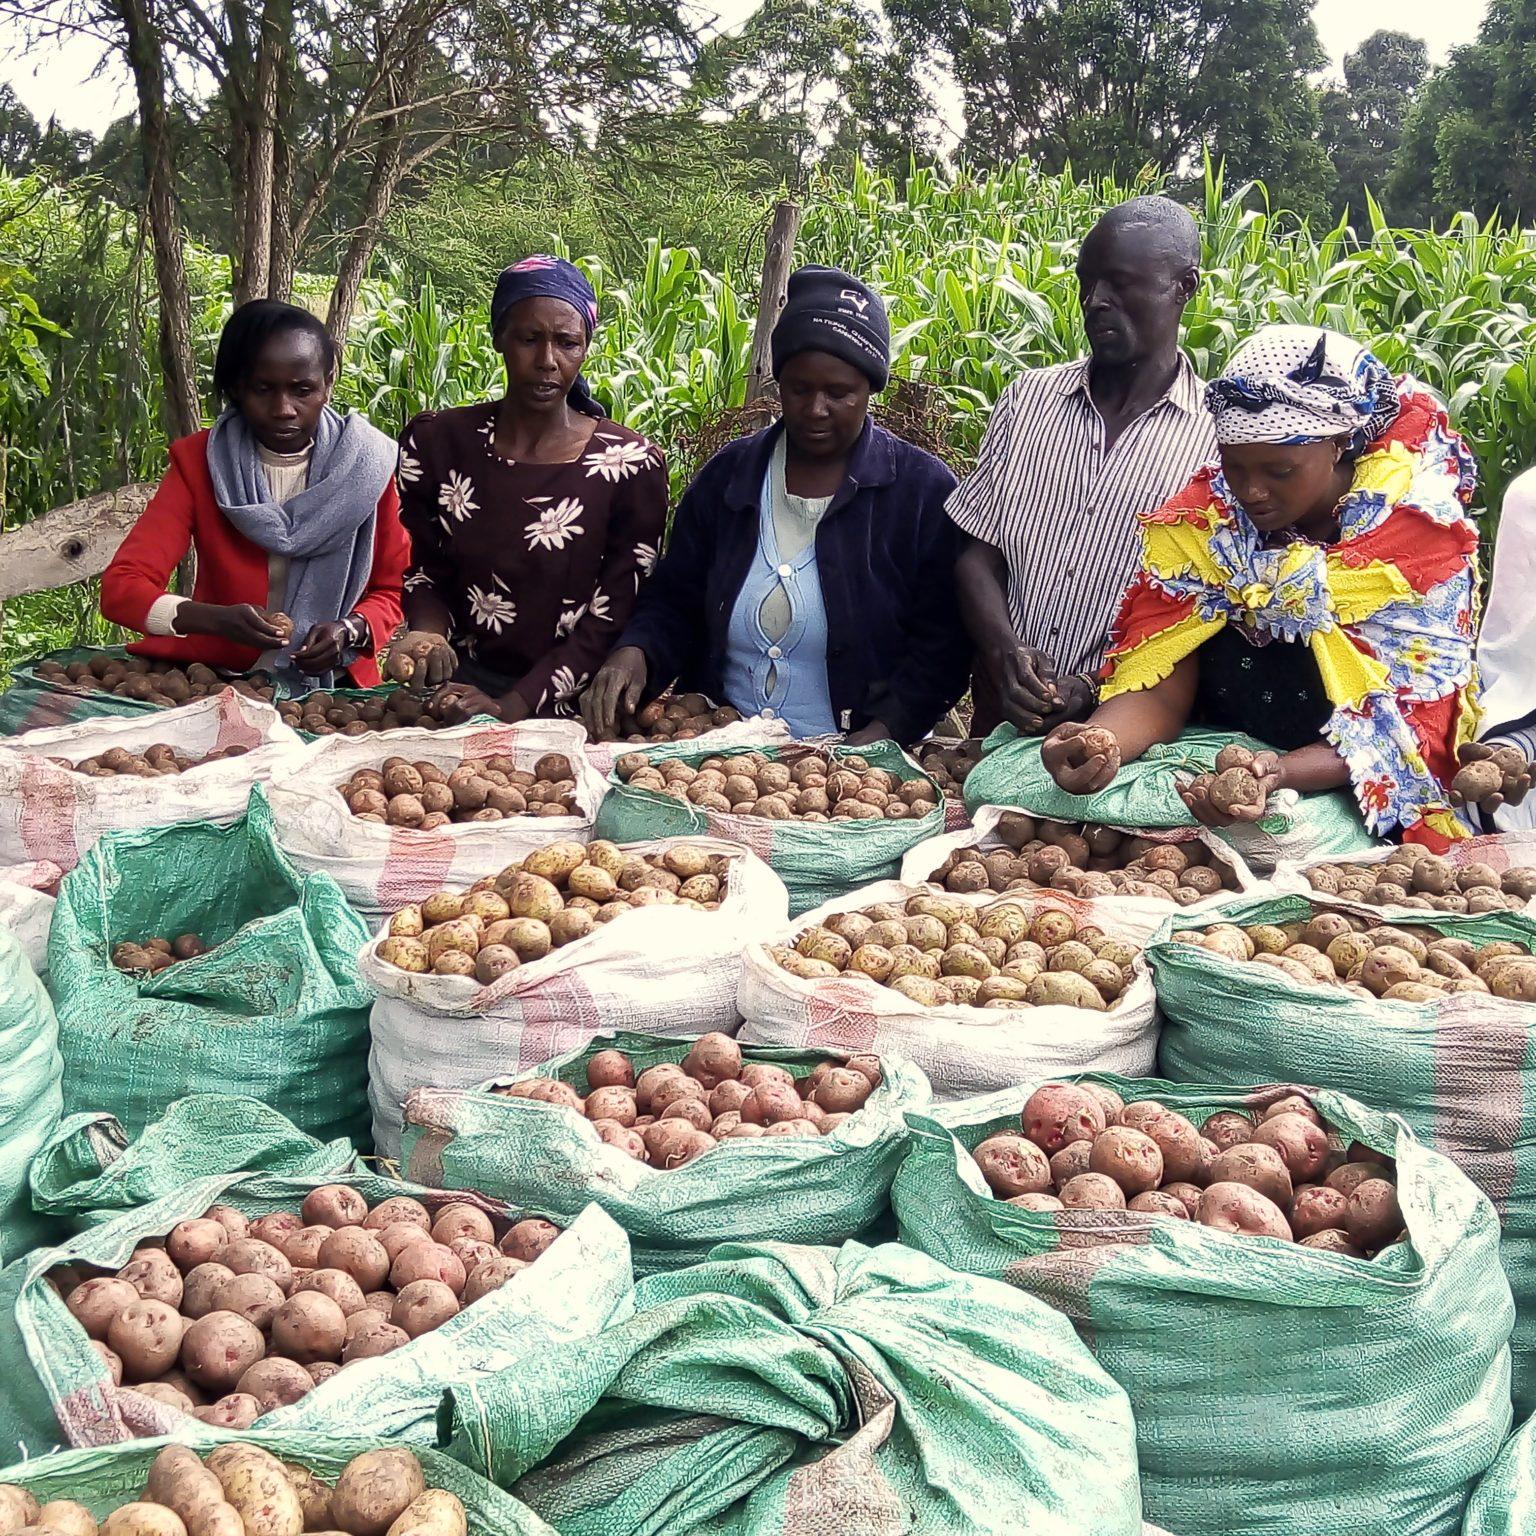
Zao la biashara aina ya viazi  mviringo vimevunwa kwa wingi shambani na kuwekwa kwenye mifuko, huku mnunuzi akisubiriwa kutoka mjini ili aweze kulipia na kuanza safari ya kuelekea kiwandani.